French Canadians

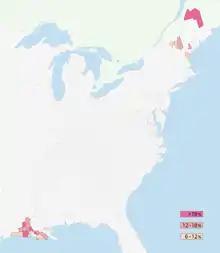
Distribution of French in the United States

In the United States, many cities were founded as colonial outposts of New France by French or French-Canadian explorers. They include Mobile (Alabama), Coeur d'Alene (Idaho), Vincennes (Indiana), Belleville (Illinois), Bourbonnais (Illinois), Prairie du Rocher (Illinois), Dubuque (Iowa), Baton Rouge (Louisiana), New Orleans (Louisiana), Detroit (Michigan), Biloxi (Mississippi), Creve Coeur (Missouri), St. Louis (Missouri), Pittsburgh (Fort Duquesne, Pennsylvania), Provo (Utah), Green Bay (Wisconsin), La Crosse (Wisconsin), Milwaukee (Wisconsin) or Prairie du Chien (Wisconsin).